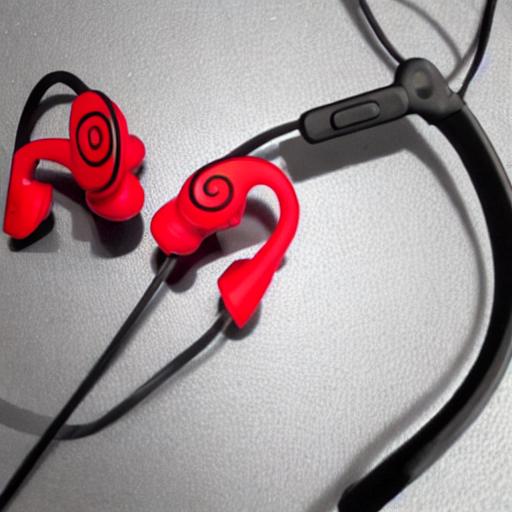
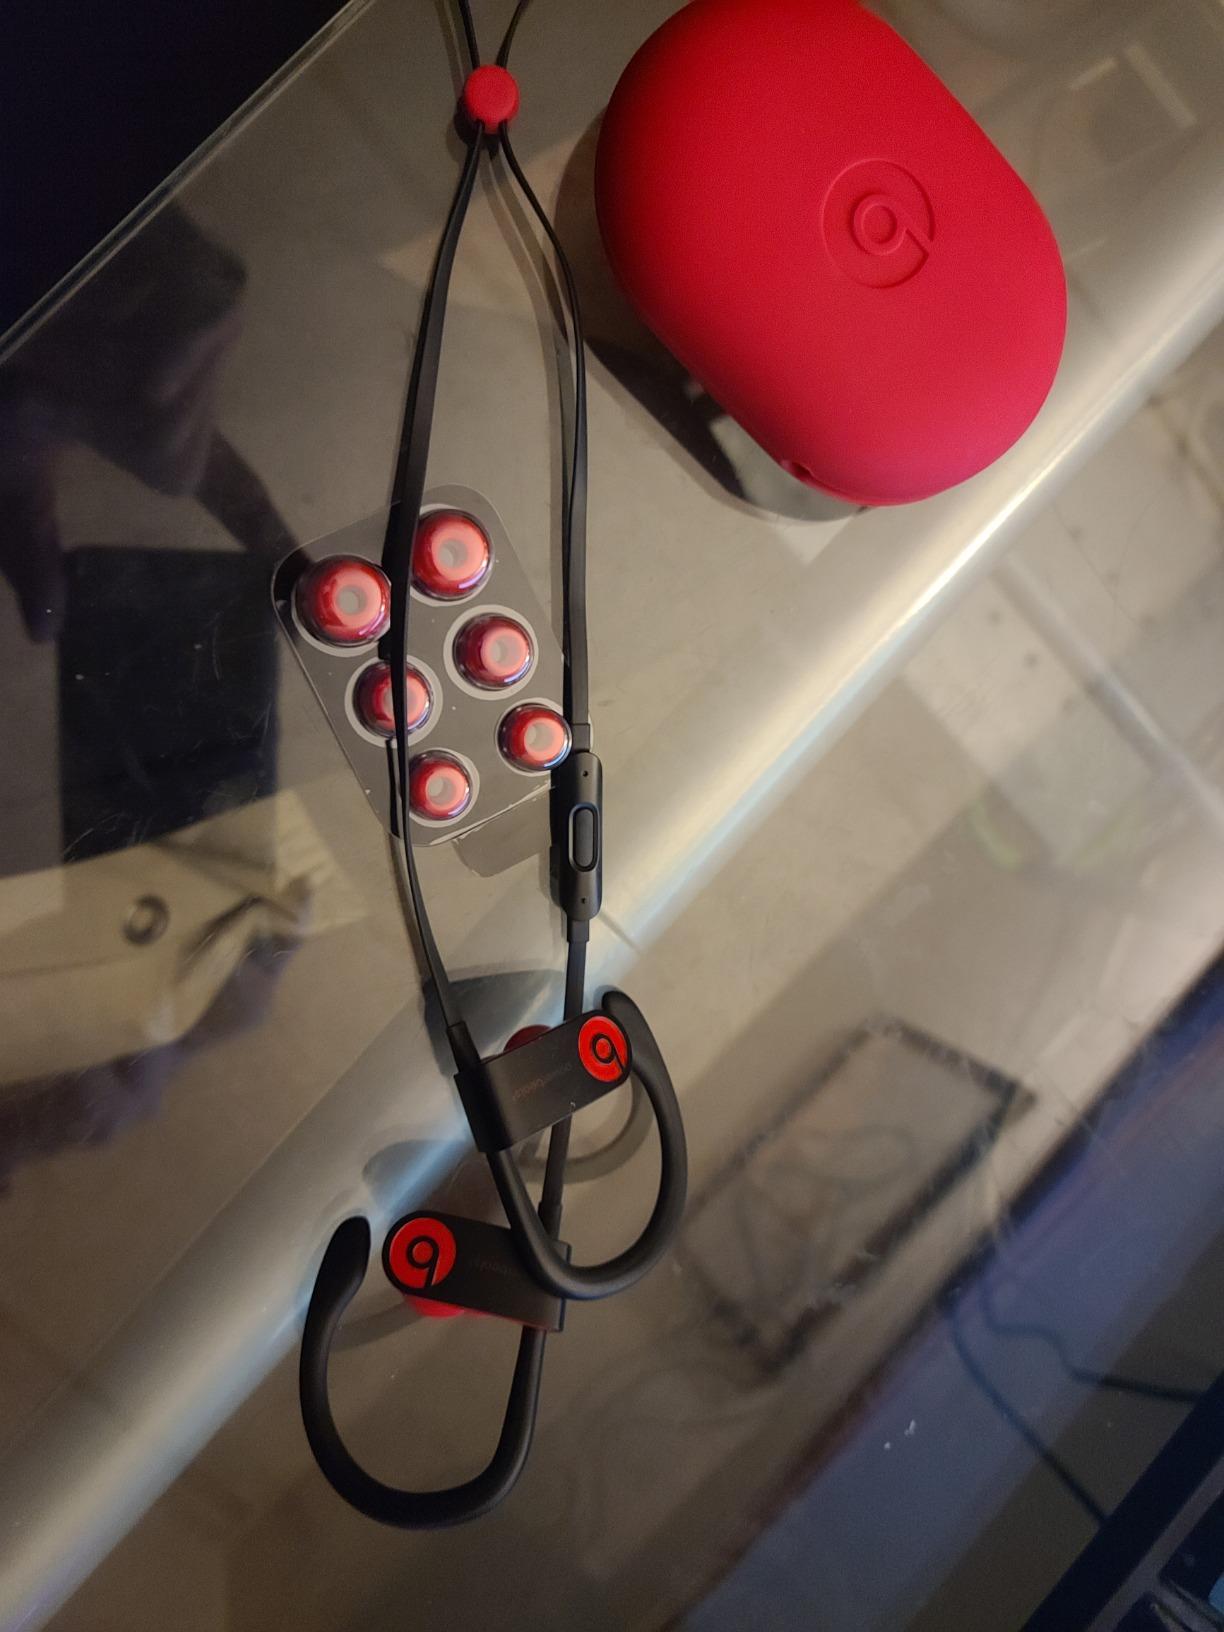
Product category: earbuds
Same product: no